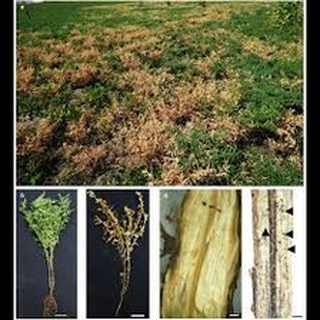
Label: wheat_common_root_rot